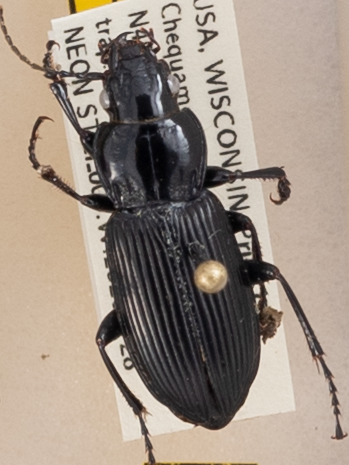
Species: Pterostichus melanarius melanarius
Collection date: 2020-07-28
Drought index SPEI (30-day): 2.09
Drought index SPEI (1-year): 1.69
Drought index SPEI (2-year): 2.09